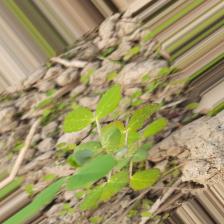
Label: Powdery Mildew